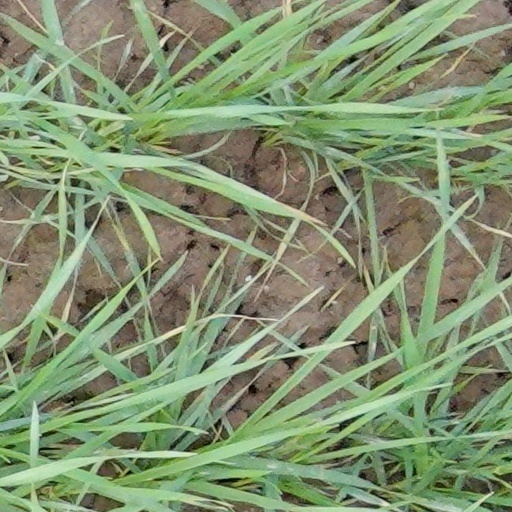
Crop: wheat